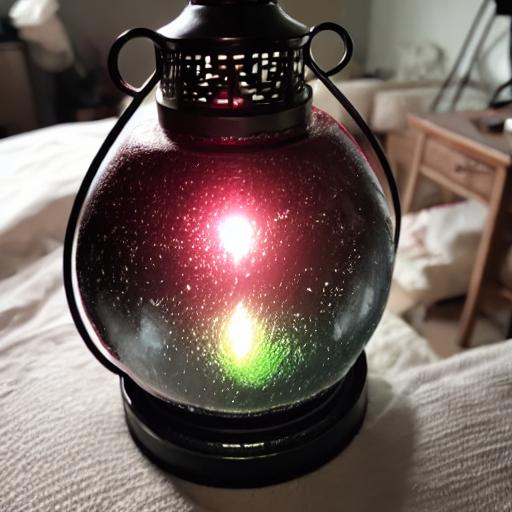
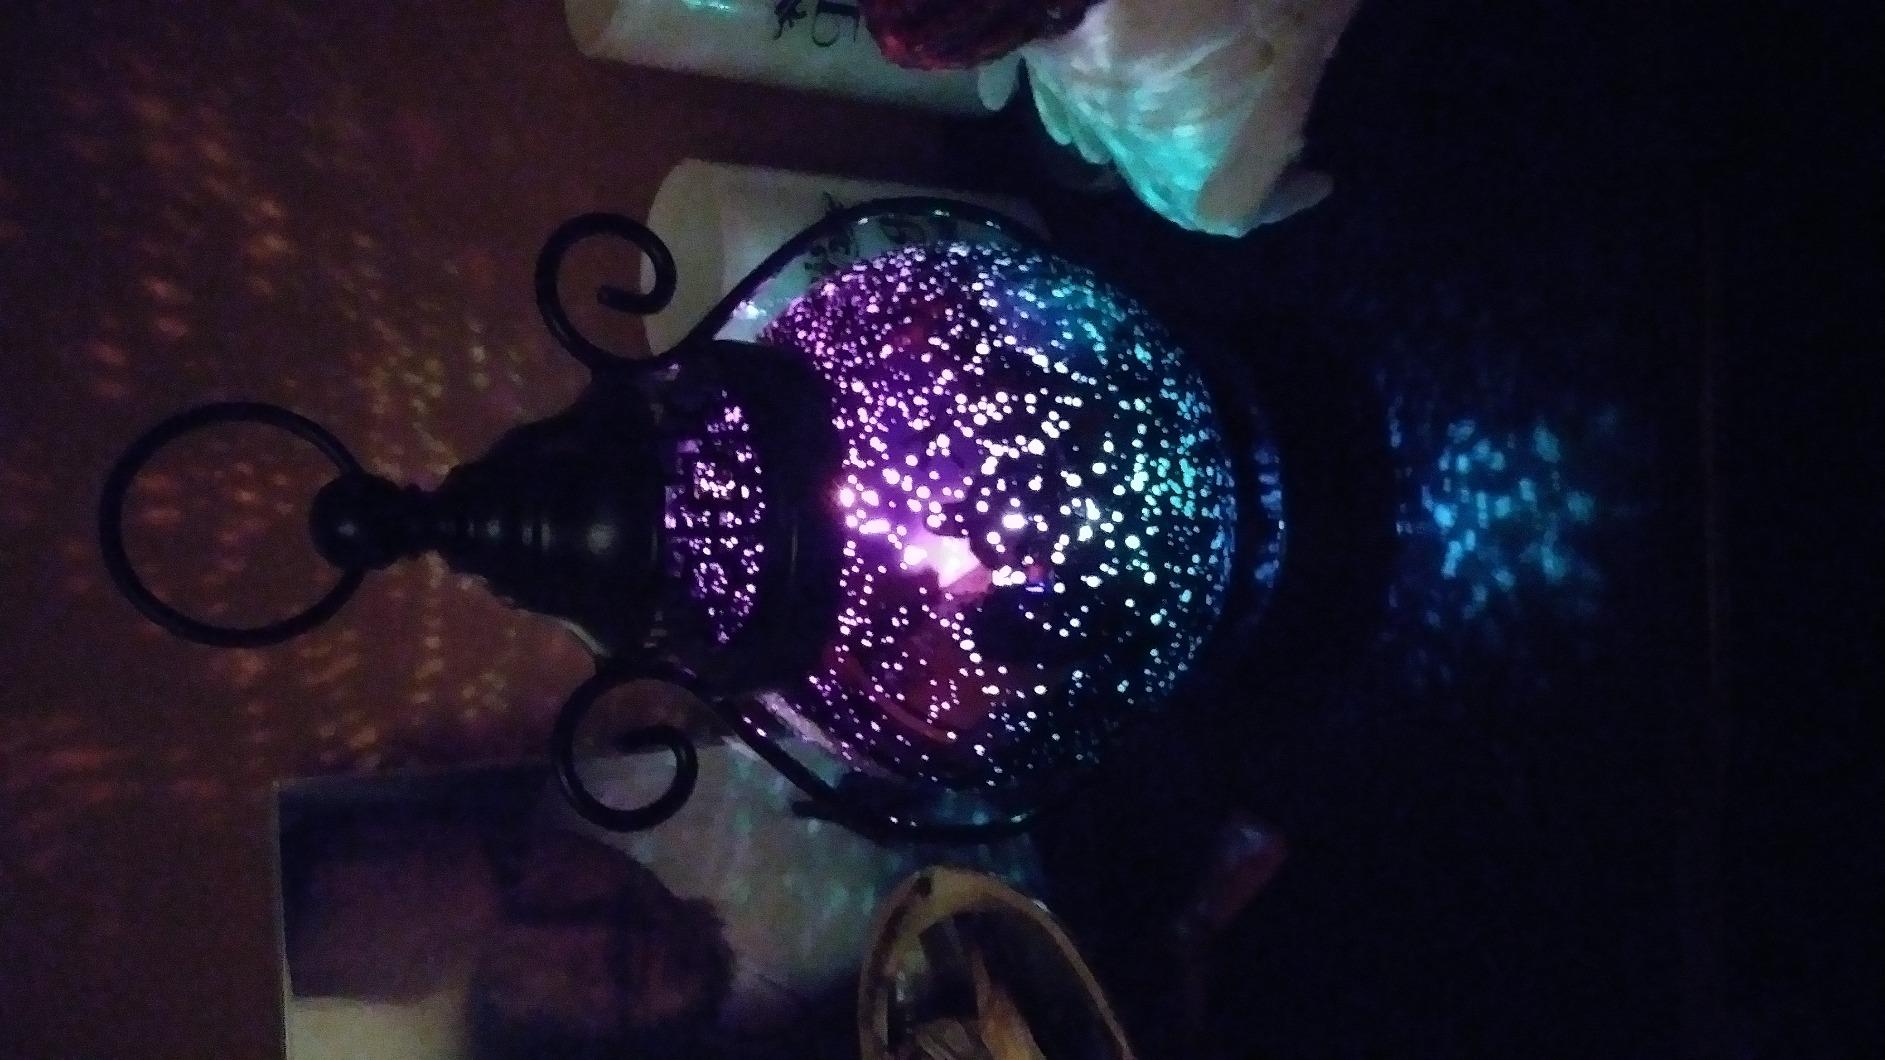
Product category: lantern
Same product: no